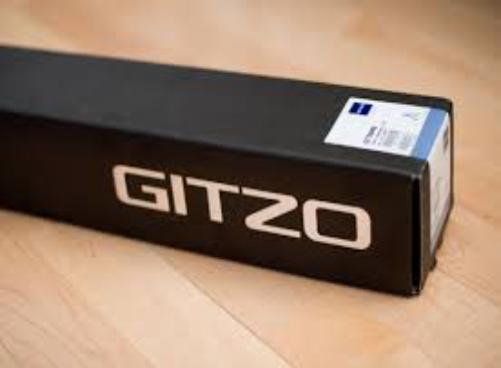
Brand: Gitzo
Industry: Electronic